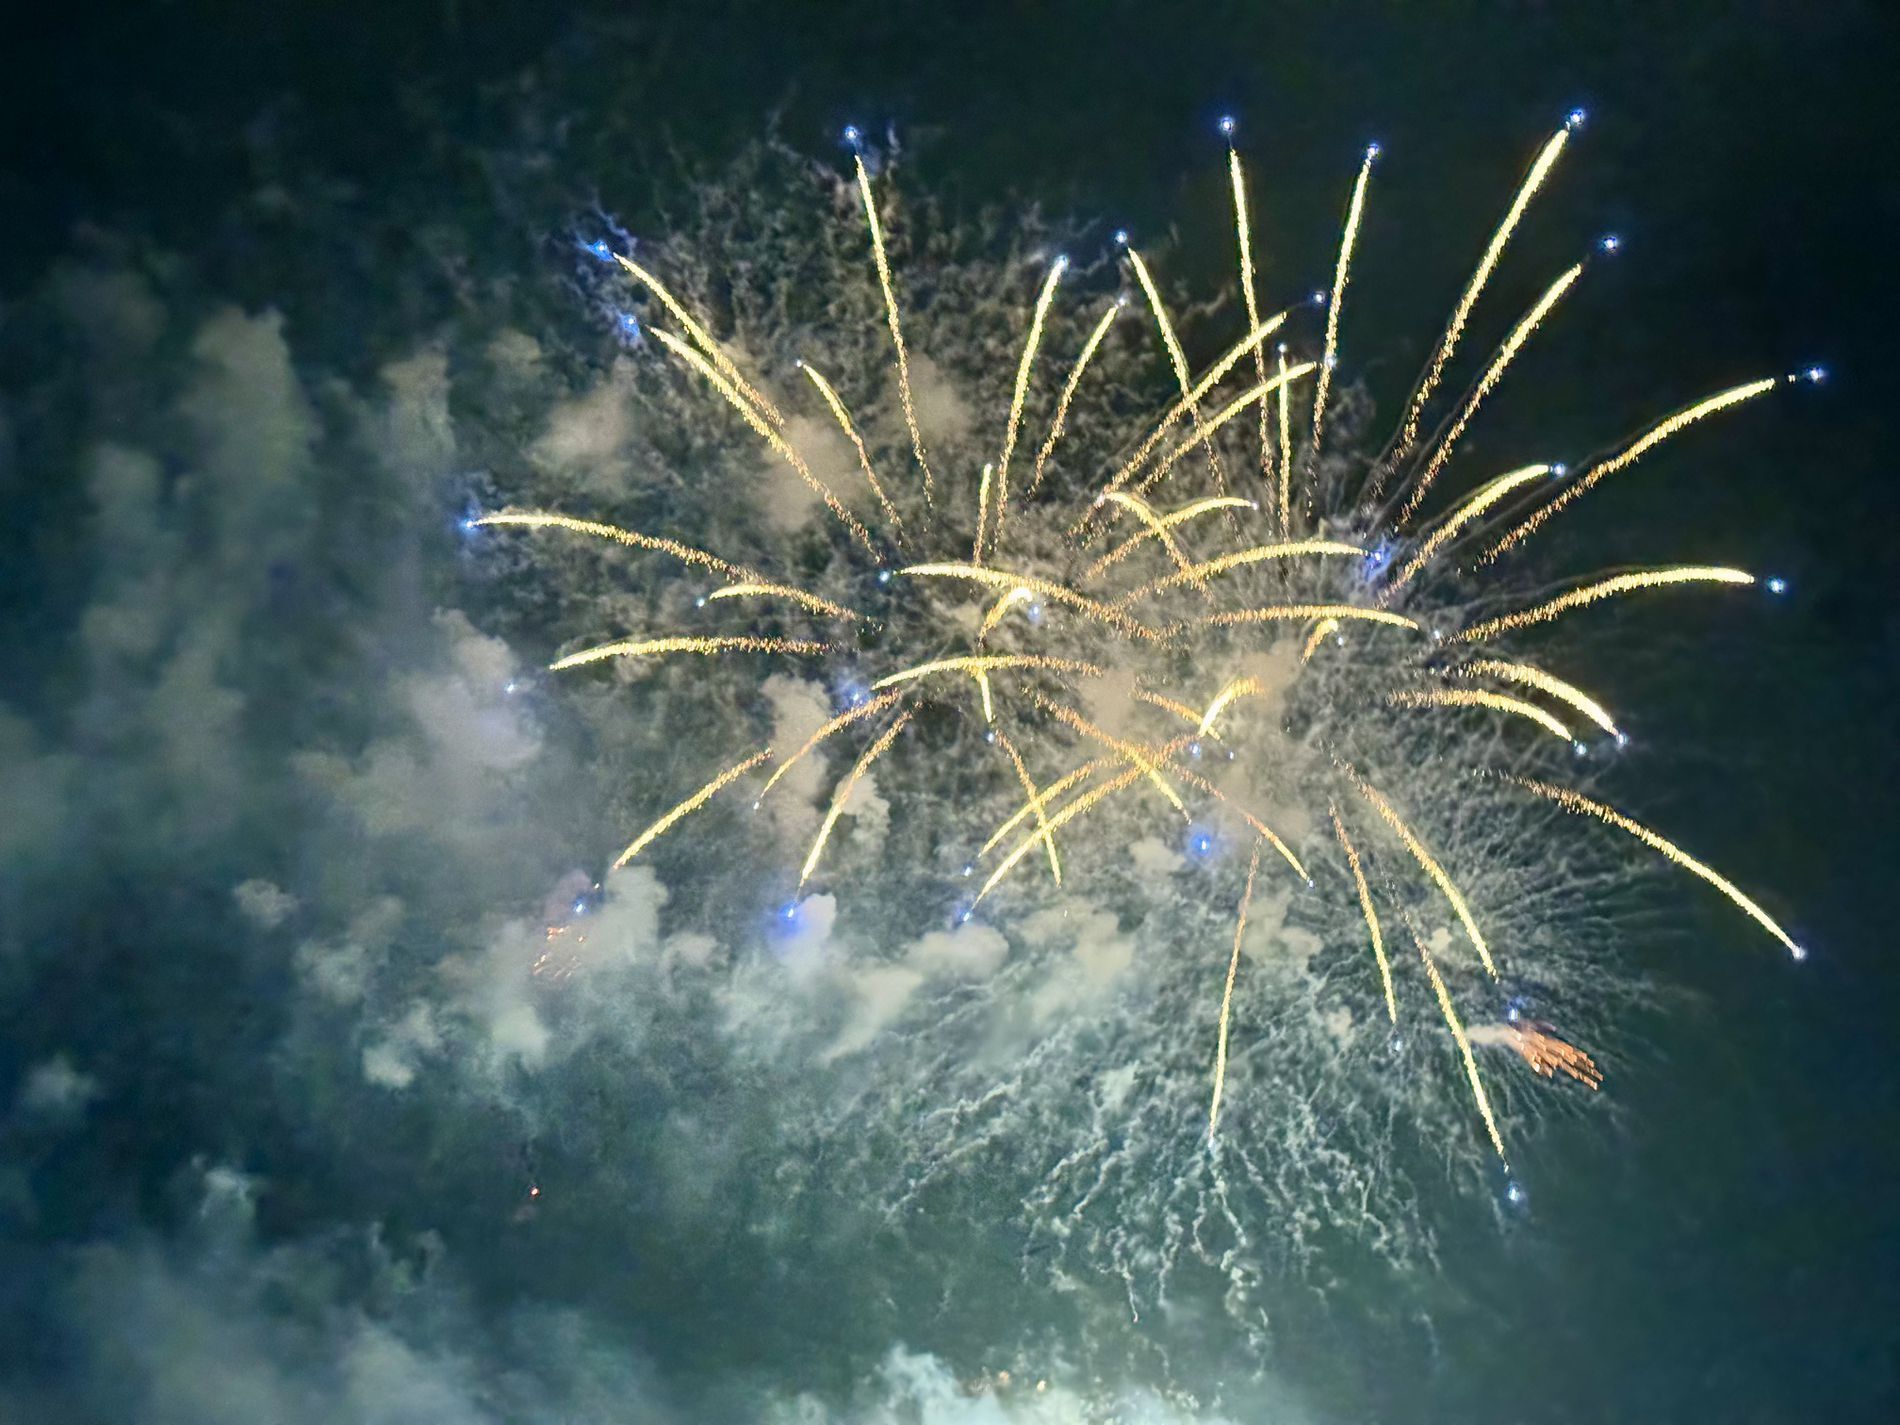
Night Explosions.
The image shows a group of fireworks exploding in the dark night sky, producing intense golden trails with a bright blue tip at each end resulting in a lot of smoke around it.
Shot from above in a bird's eye view, this nighttime photograph captures fireworks explode in the night sky.
The color palette consists of bright gold color for the trails of the explosion, blue light for the end of the trails, gray color for smoke, and black color for the night sky creating a festive atmosphere.
Labels: Fireworks, Nature, Night, Outdoors, Plant, Sea, Water, Smoke, Sky
Camera: Apple iPhone 15 Pro Max
Lens: iPhone 15 Pro Max back triple camera 6.765mm f/1.78
Aperture: F1.7799999713881
Exposure: 1/25 sec
ISO: 500
Focal length: 6.764999866